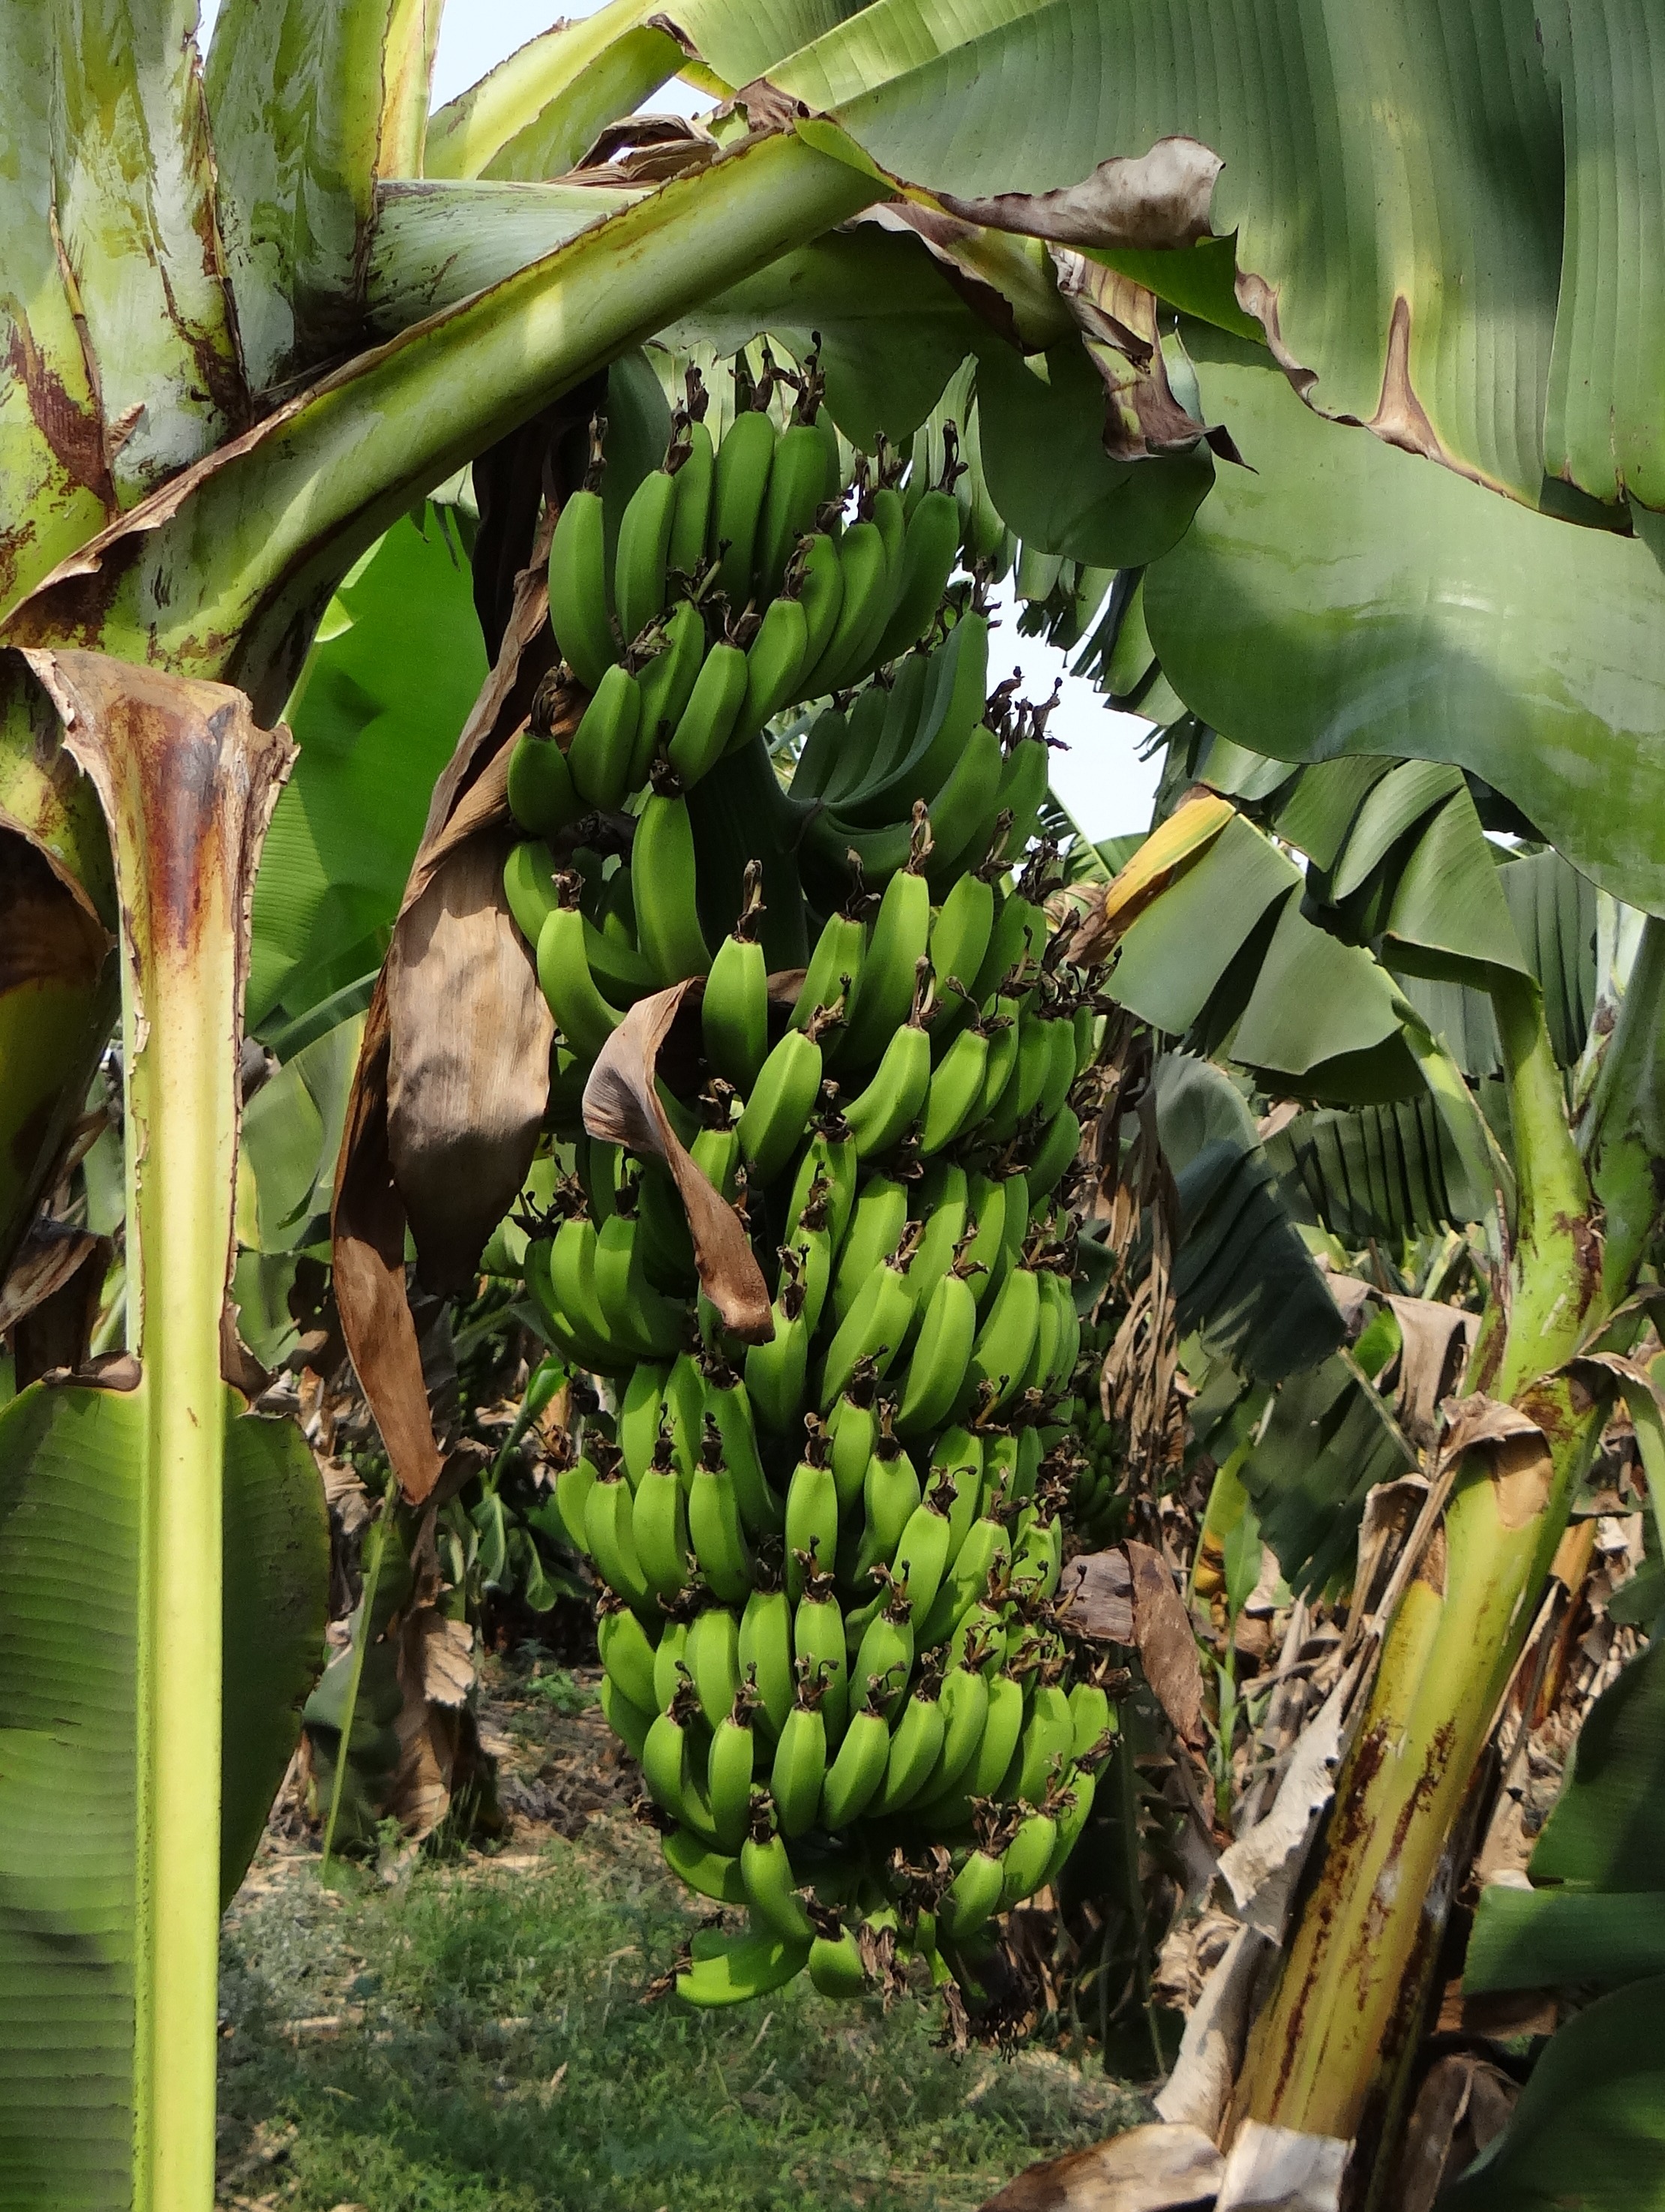
tree, plant, bunch, fruit, flower, food, green, jungle, produce, tropical, botany, banana, flora, rainforest, plantation, india, flowering plant, plant stem, land plant, arecales, palm family, luxuriant